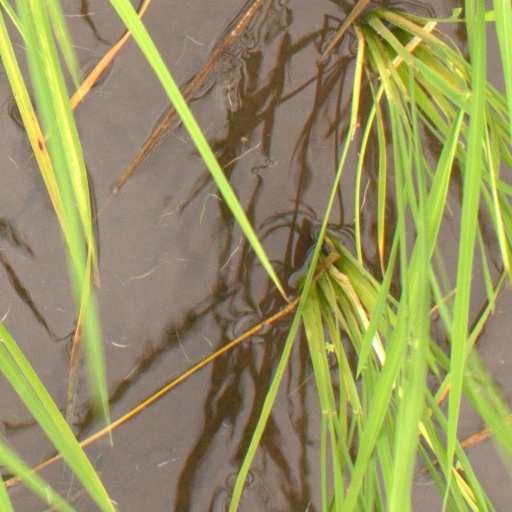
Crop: rice